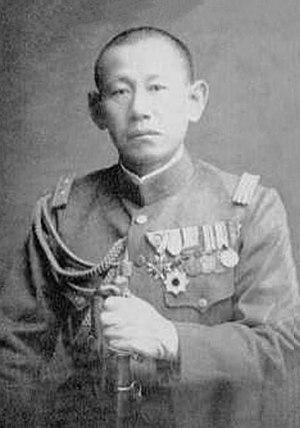
L'incident d'octobre, aussi appelé l'incident des couleurs impériales, est une tentative de coup d'État qui s'est déroulé le 21 octobre 1931 au Japon. Il fut mené par la société des fleurs de cerisier aidée par des groupes civils ultranationalistes.
L'incident de mars est une tentative de coup d'État qui s'est déroulée au Japon en mars 1931 Il fut provoqué par la société secrète extrémiste Sakurakai de l'armée impériale japonaise, aidée par des groupes civils ultra-nationalistes.
La société des fleurs de cerisier est une société secrète ultranationaliste fondée par de jeunes officiers de l'armée impériale japonaise en septembre 1930, avec pour but de réorganiser l'État selon des lignes militaristes totalitaires, par l'intermédiaire d'un coup d'État si nécessaire. Le but avoué était la restauration de Shōwa qui replacerait l'empereur Hirohito à sa place légitime, libéré de la politique des partis et des « bureaucrates du mal » dans une nouvelle dictature militaire.